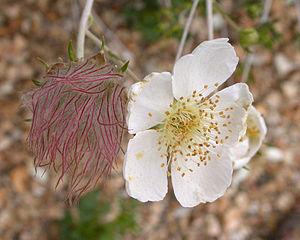
Fallugia paradoxa est une plante de la famille des Rosaceae, originaire du Mexique et du sud des États-Unis.